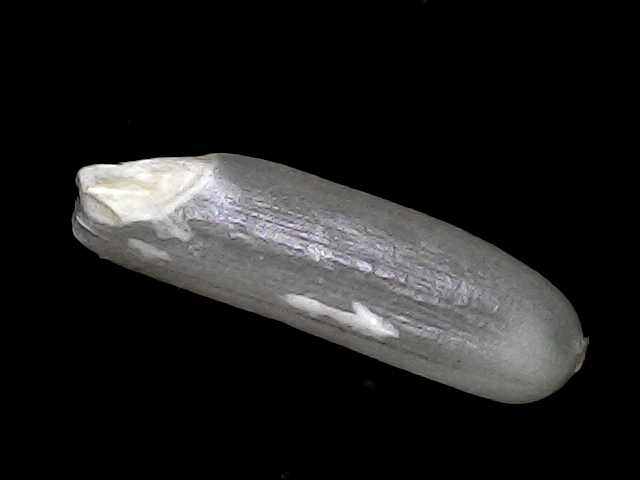
Rice variety: BRRI102